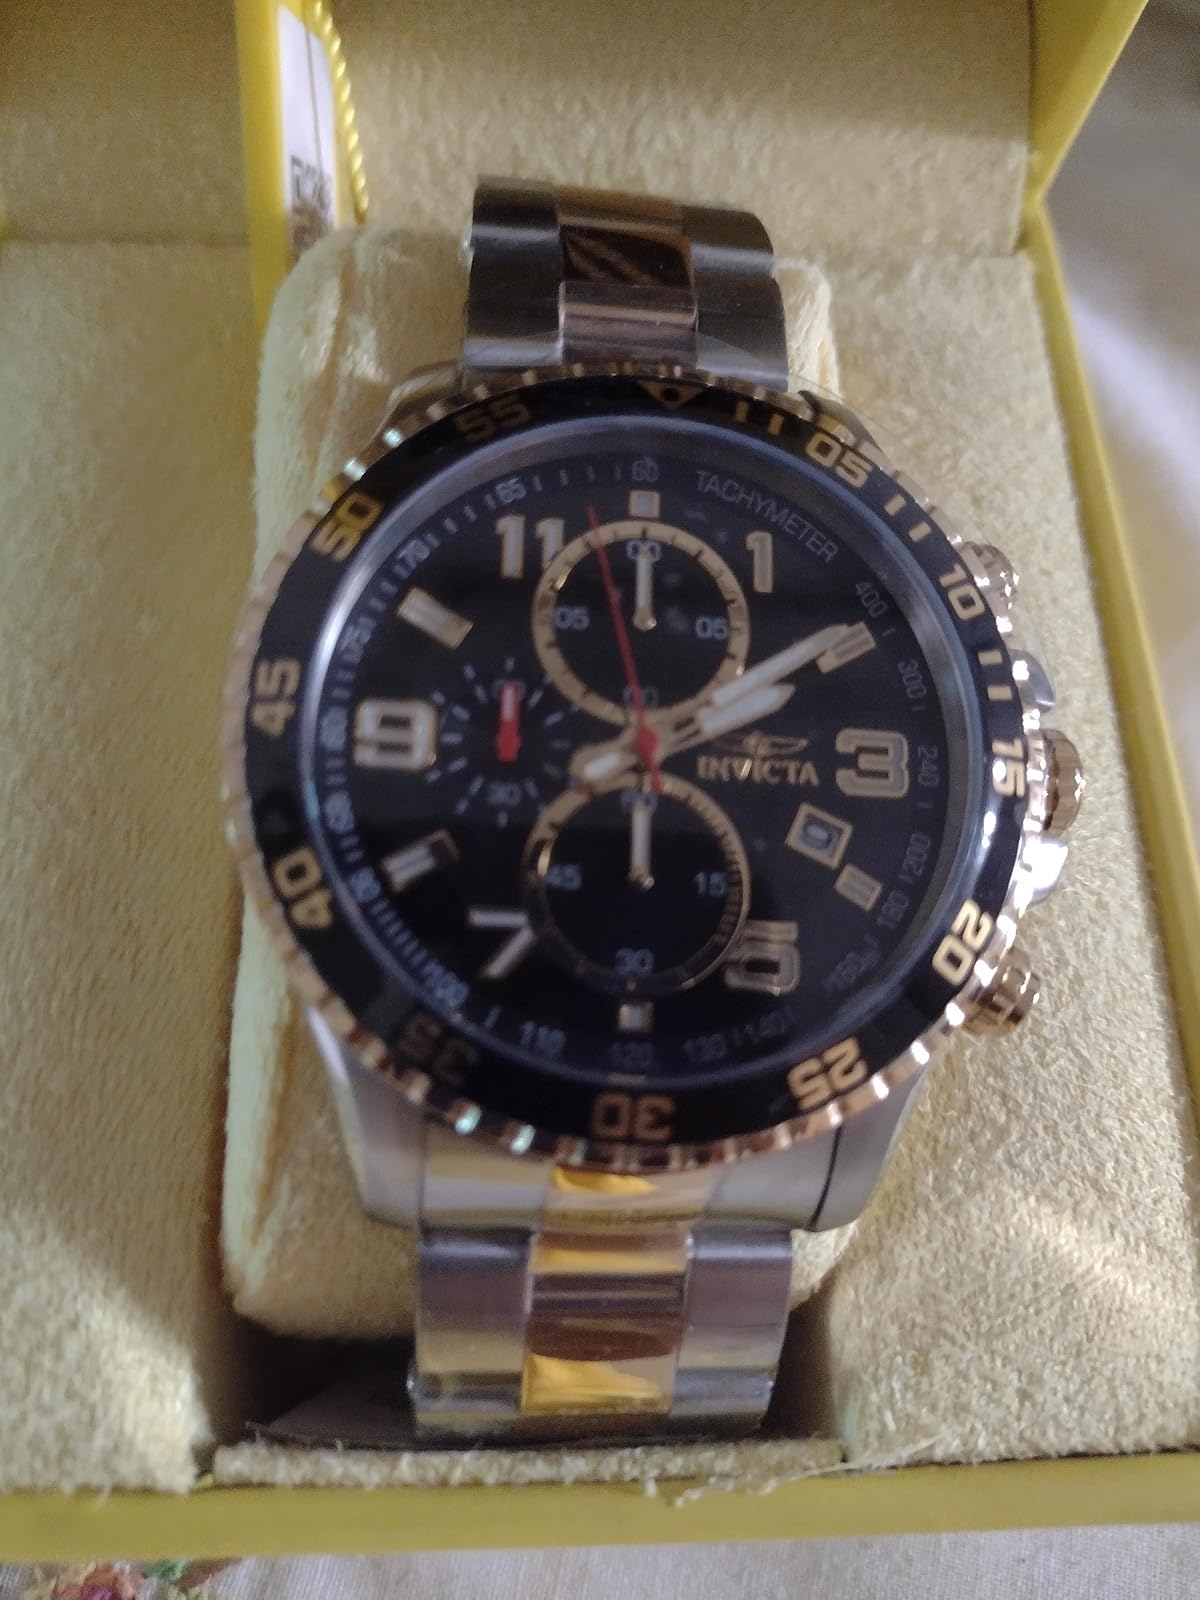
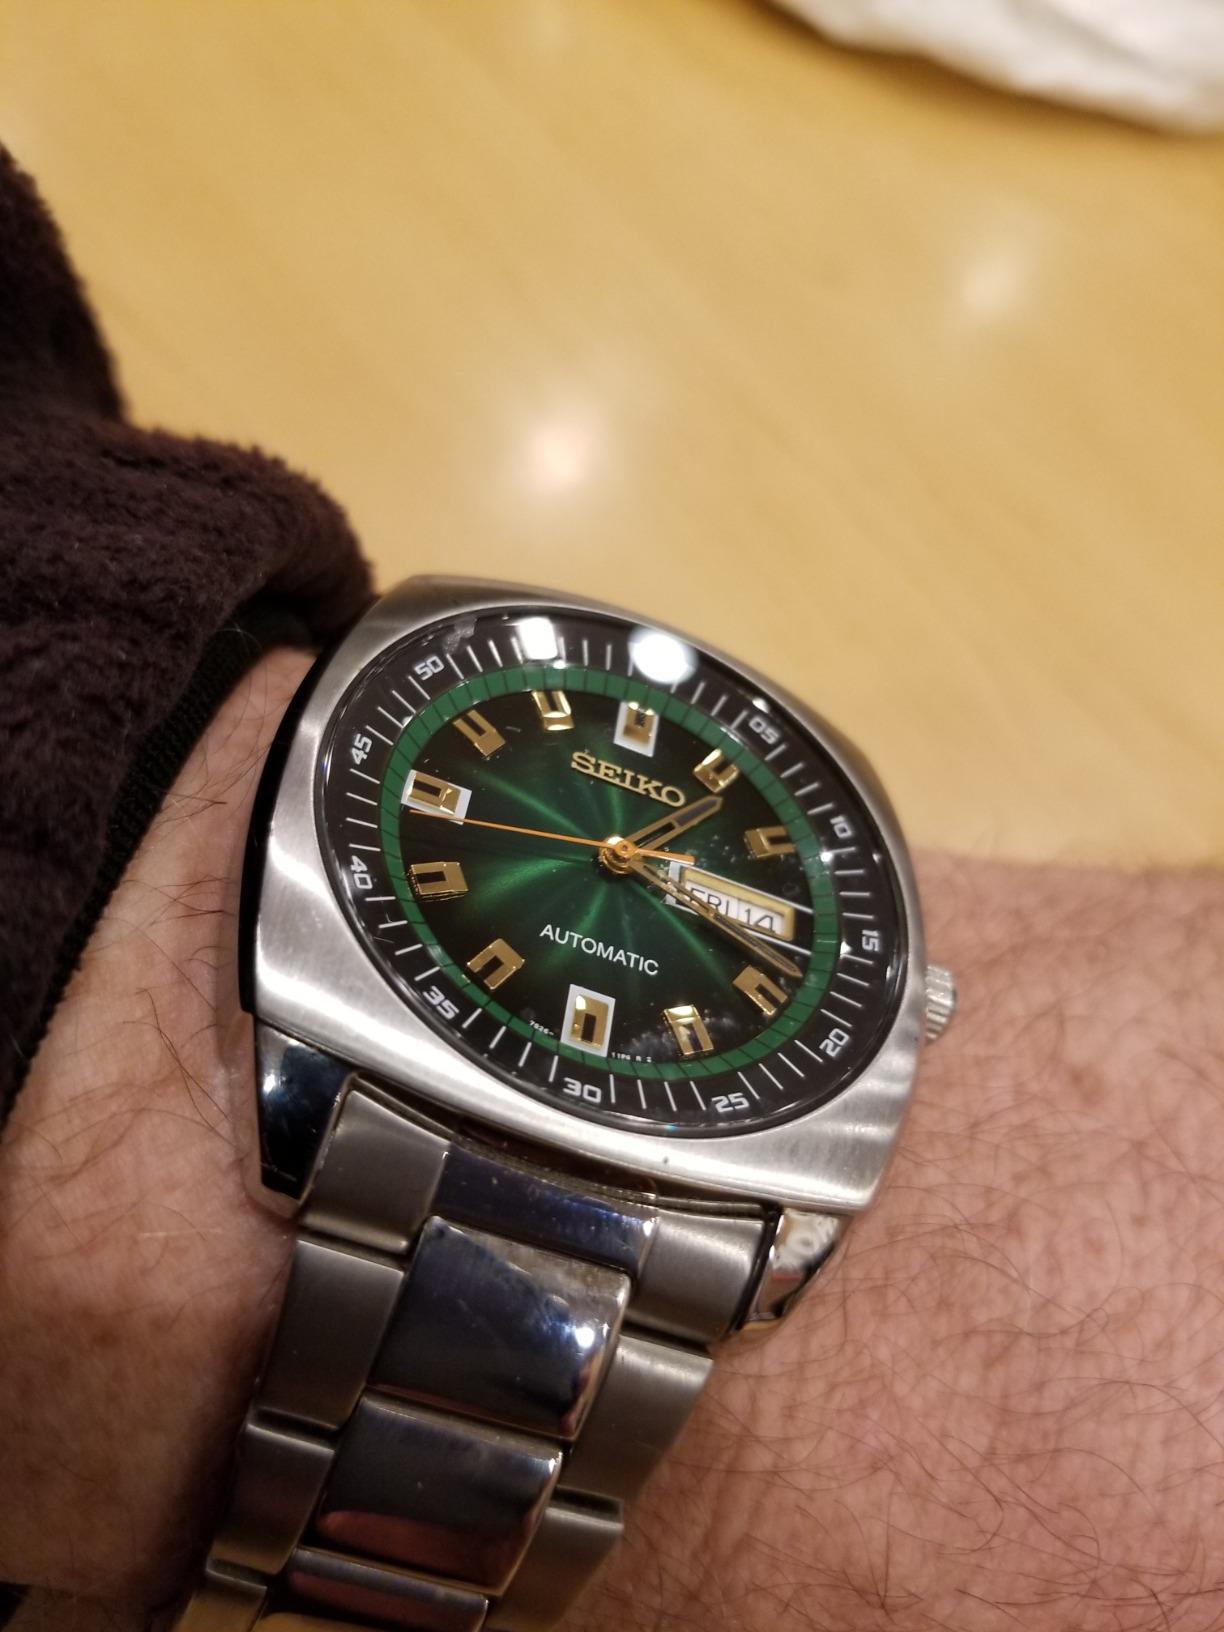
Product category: accessories_watch
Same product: no